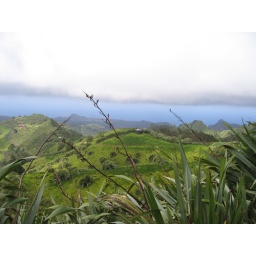
038 blue sky beneath cloud